Arrow keys

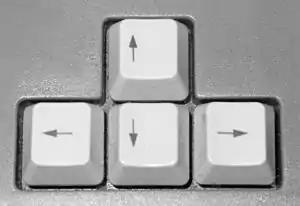
A cluster of four square keyboard keys in an inverted-T arrangement marked with up, left, down, and right arrows.

The arrow keys (and ) are the four keys on a computer keyboard labelled with directional arrows, typically found in an inverted-T layout to the bottom-right of the keyboard and to the left of the numeric keypad. They are a subset of the cursor keys, which include others like the Home, End, and Page Up/Down keys.